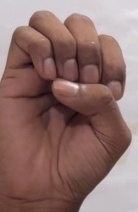
ASL sign: E